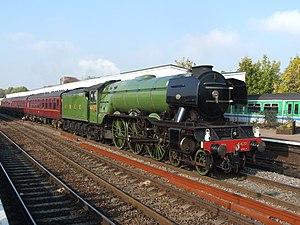
Le National Railway Museum, est un musée ferroviaire situé à York, il fait partie du groupement des musées des sciences et de l'industrie de Grande-Bretagne. Le musée est ouvert depuis 1975, en regroupant dans un même endroit différentes collections de matériel roulant préservé dès le XIXᵉ siècle.